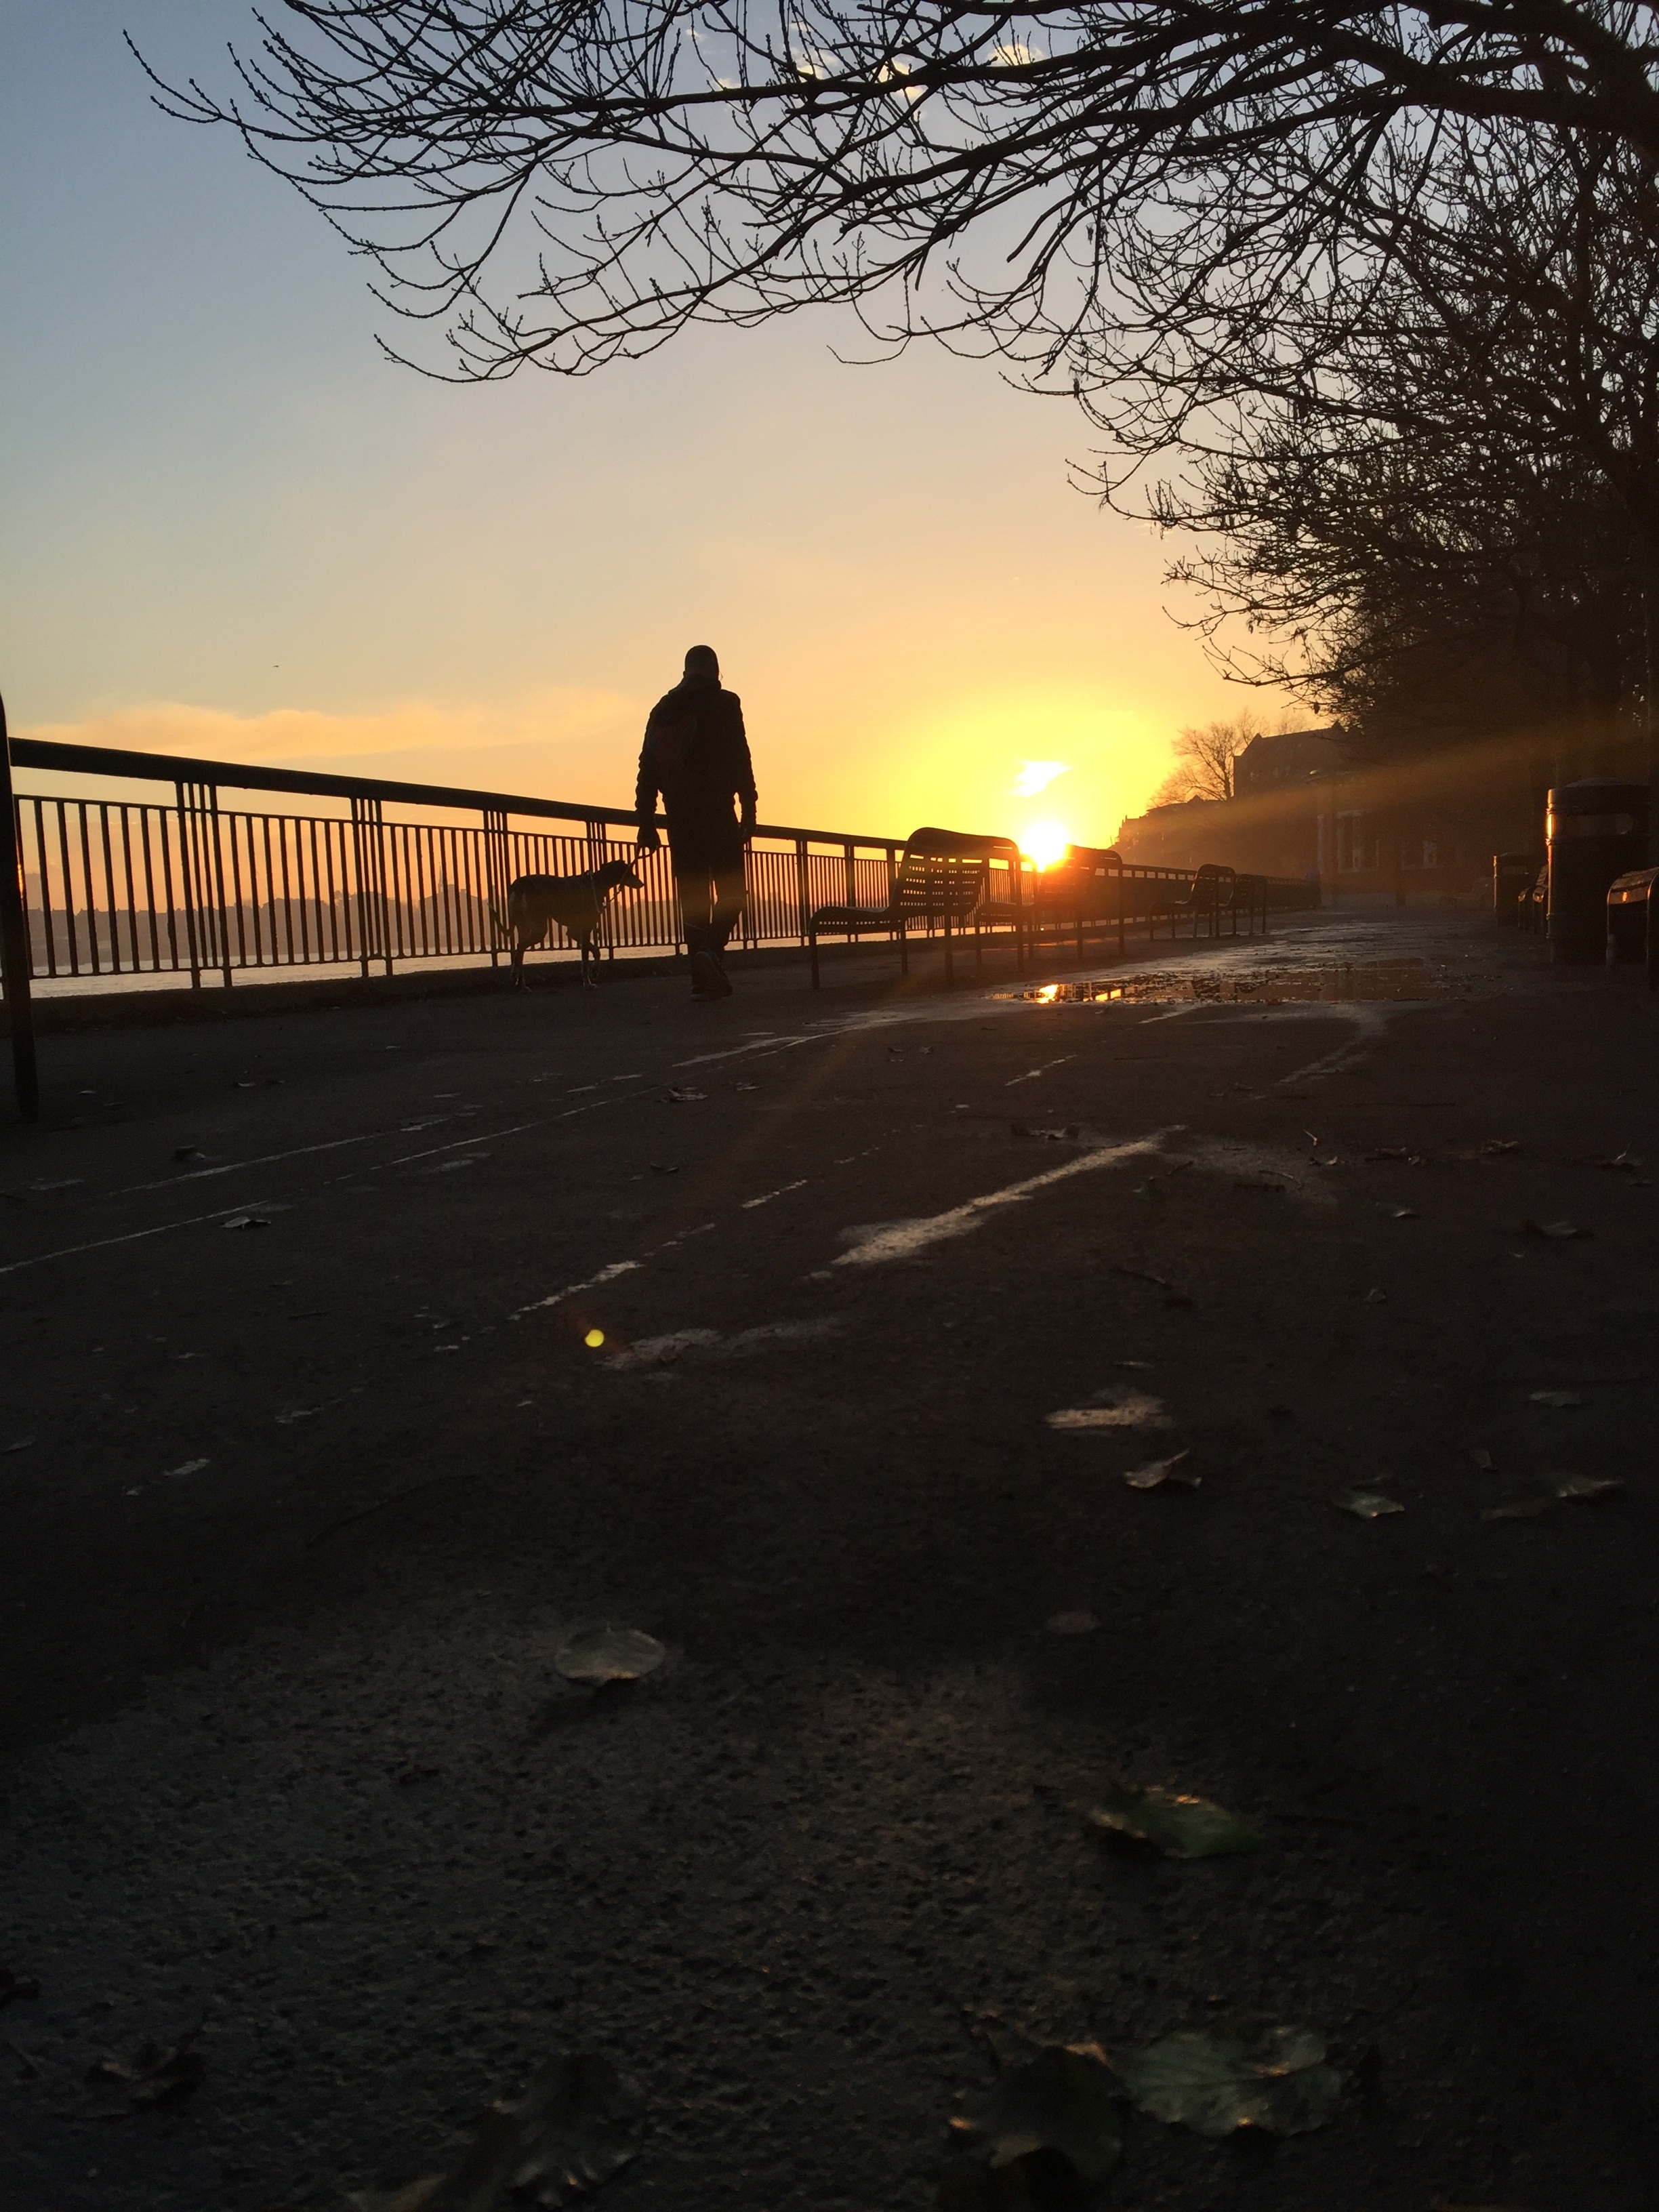
person, light, sun, sunrise, sunset, night, sunlight, morning, dawn, dog, canine, dusk, walk, evening, reflection, park, darkness, friendship, exercise, happy, leash, dog walking, walking dog, atmospheric phenomenon